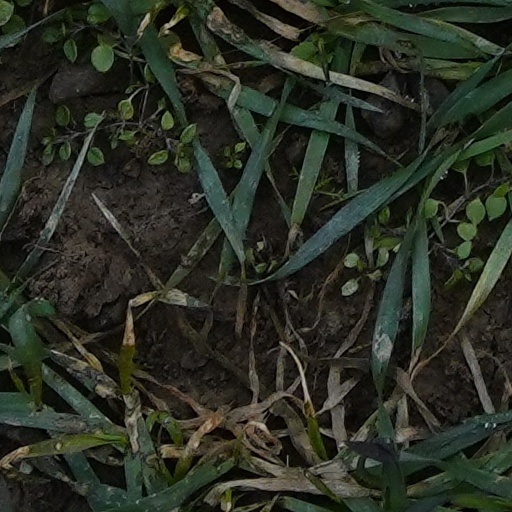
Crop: wheat